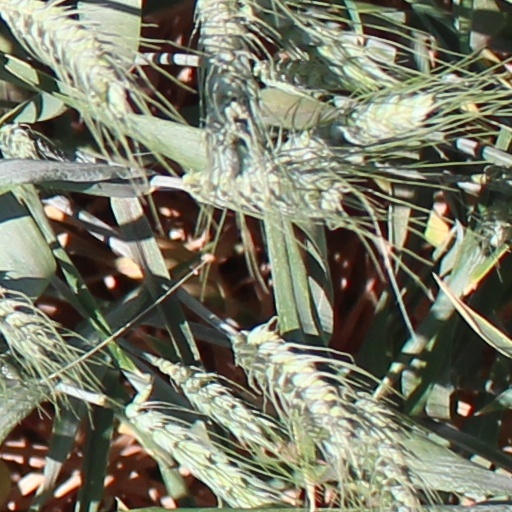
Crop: wheat